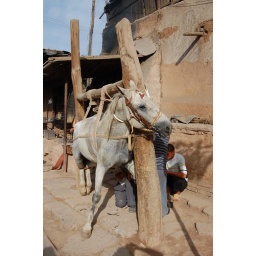
Fixing horse shoe on the street in Kashgar, China